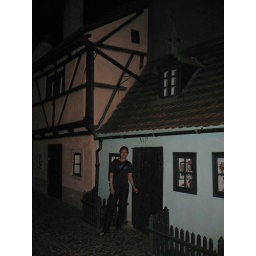
golden lane in prague castle